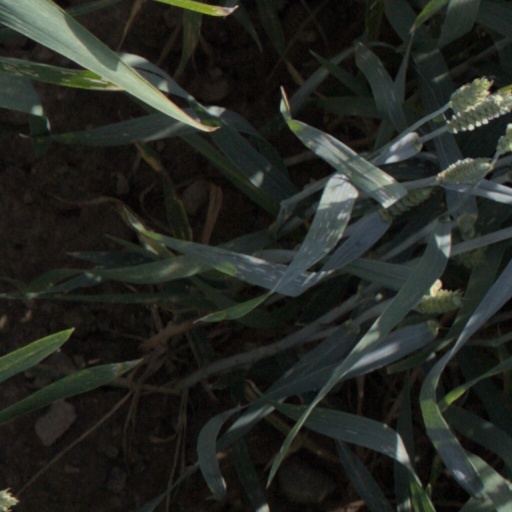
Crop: wheat